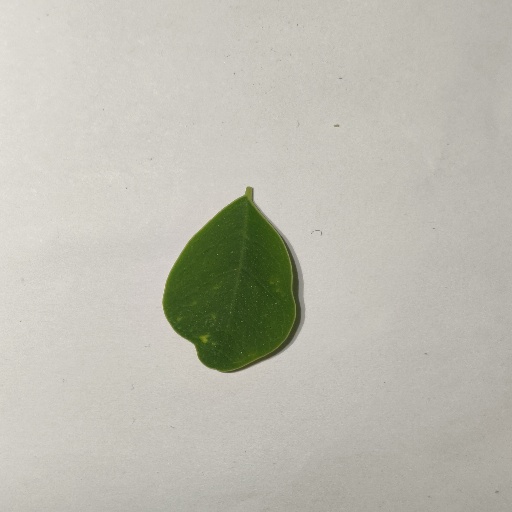
Species: Sojina
Leaf condition: Healthy Leaf